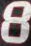
Number: 8